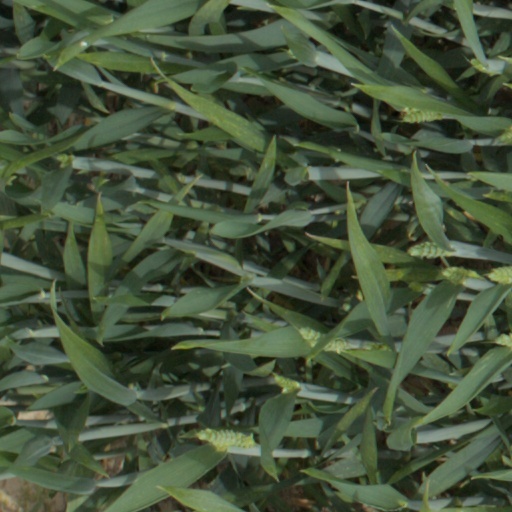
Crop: wheat